Shambala Animal Kingdom

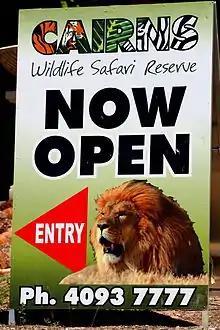
Cairns Wildlife Safari Kuranda Highway entrance sign

The zoo was originally opened by David Gill in 2003 (who owns South Lakes Safari Zoo in England) as the Mareeba Wild Animal Park. It was closed by involuntary liquidation in 2004 after delays in obtaining permits to move animals from Tipperary Station in the Northern Territory and David Gill returned to England. Zoo consultants were hired by the zoos administrators. In September 2006 Udo and Jenny Jattke purchased the zoo and spent $100,000 upgrading the facility. It re-opened in September 2006 as Cairns Wildlife Safari Reserve. Many of the volunteers were offered keeper positions by the new owners.. The zoo was sold in 2012 and changed its name from Cairns Wildlife Safari Reserve to Shambala Animal Kingdom. The zoo closed in 2013 after a number of failed attempts to sell as a zoo and subsequently the land and animals were sold separately.